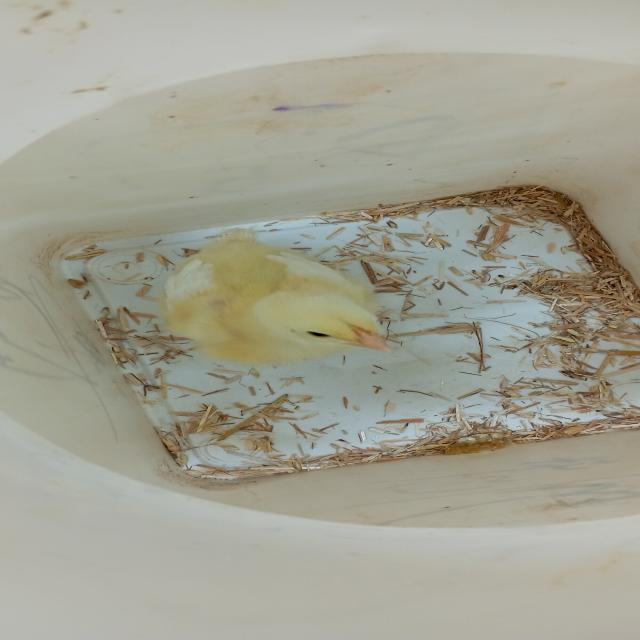
Weight: 185 g